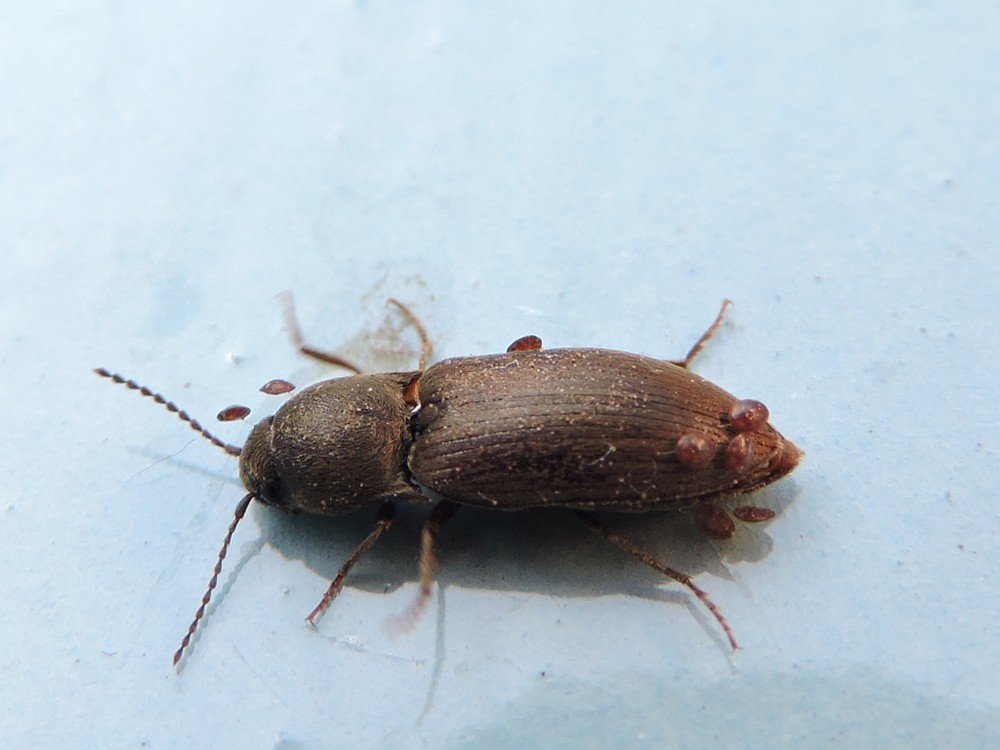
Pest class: clickbeetles_wireworms